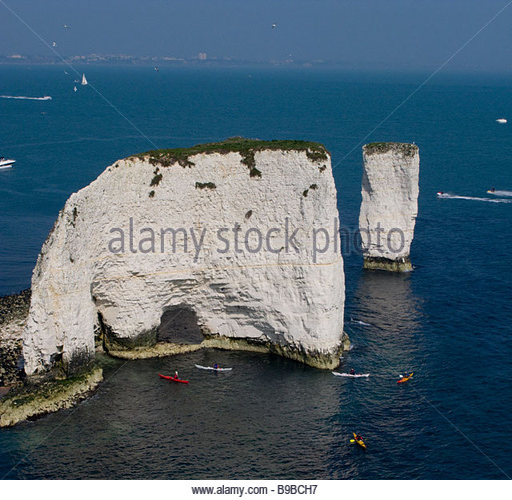
tourist attraction on the coast